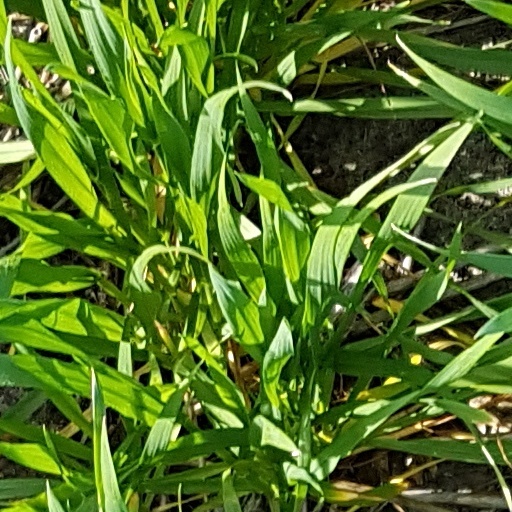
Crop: wheat